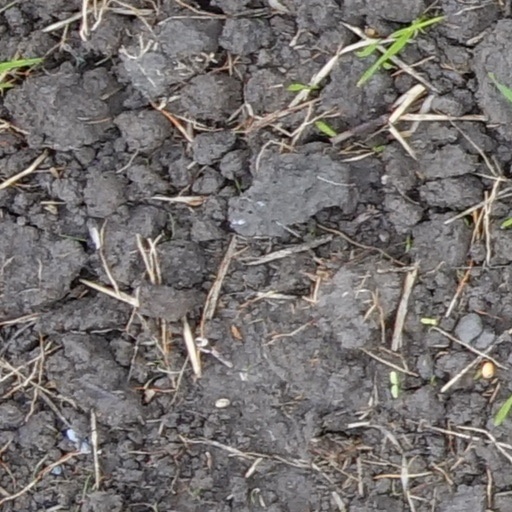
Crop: wheat